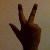
The image shows a hand gesture representing the number 3 in Indian Sign Language.